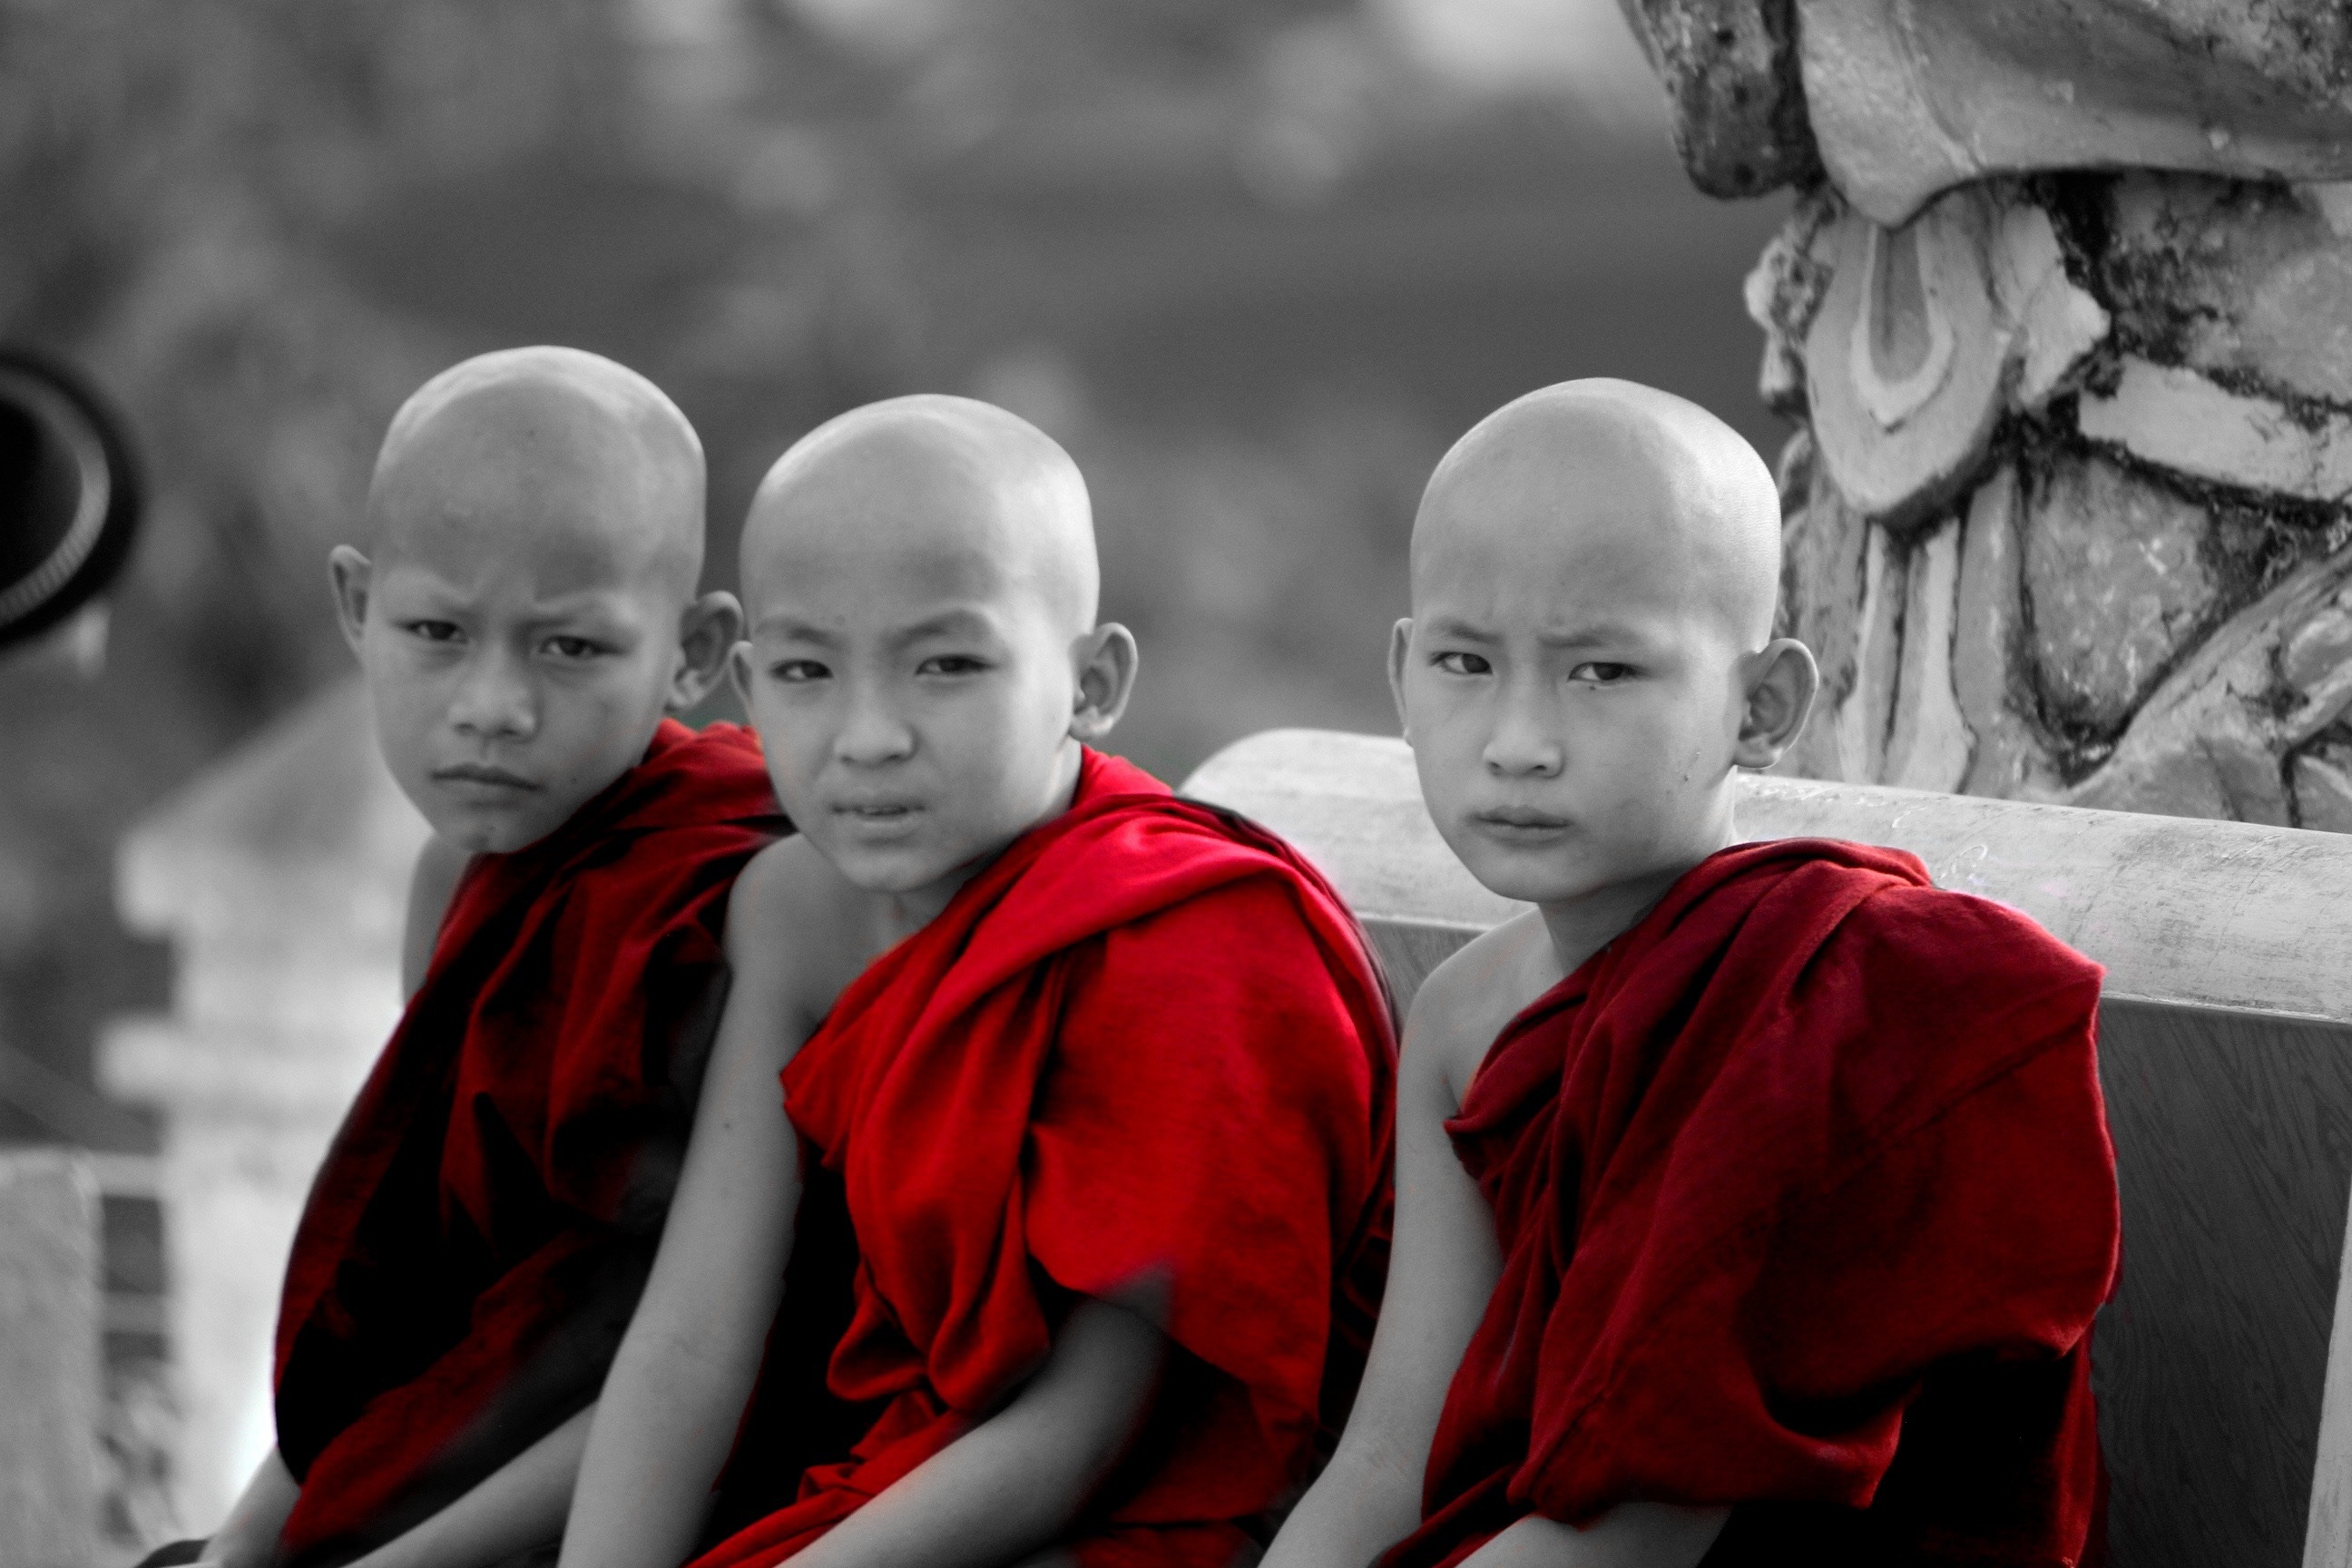
man, person, black and white, people, male, portrait, red, buddhist, child, monochrome, family, children, myanmar, monks, burma, spirituality, monochrome photography, portrait photography, child monks